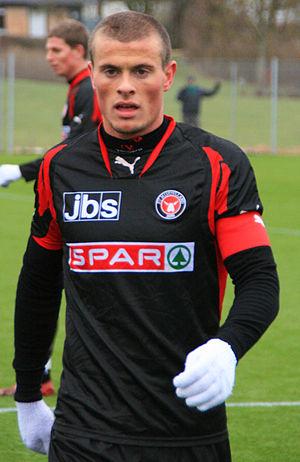
Mikkel Thygesen est un footballeur danois, né le 22 octobre 1984 à Copenhague au Danemark. Il évolue comme milieu offensif au FC Roskilde.